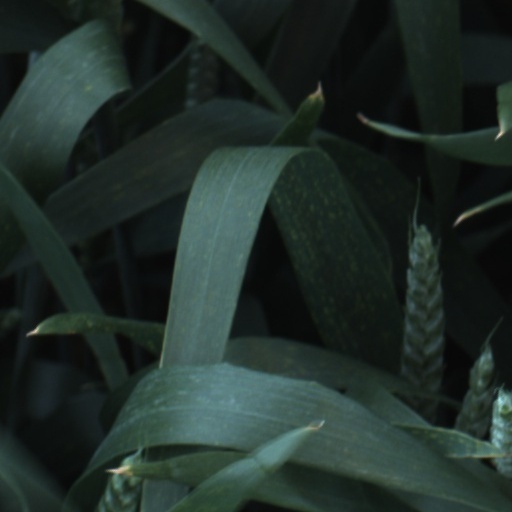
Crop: wheat